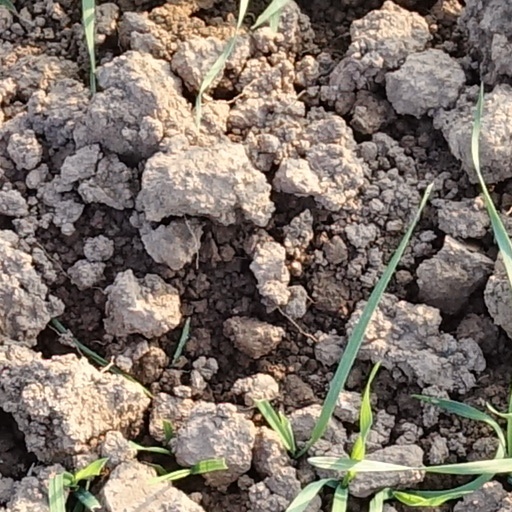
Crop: wheat